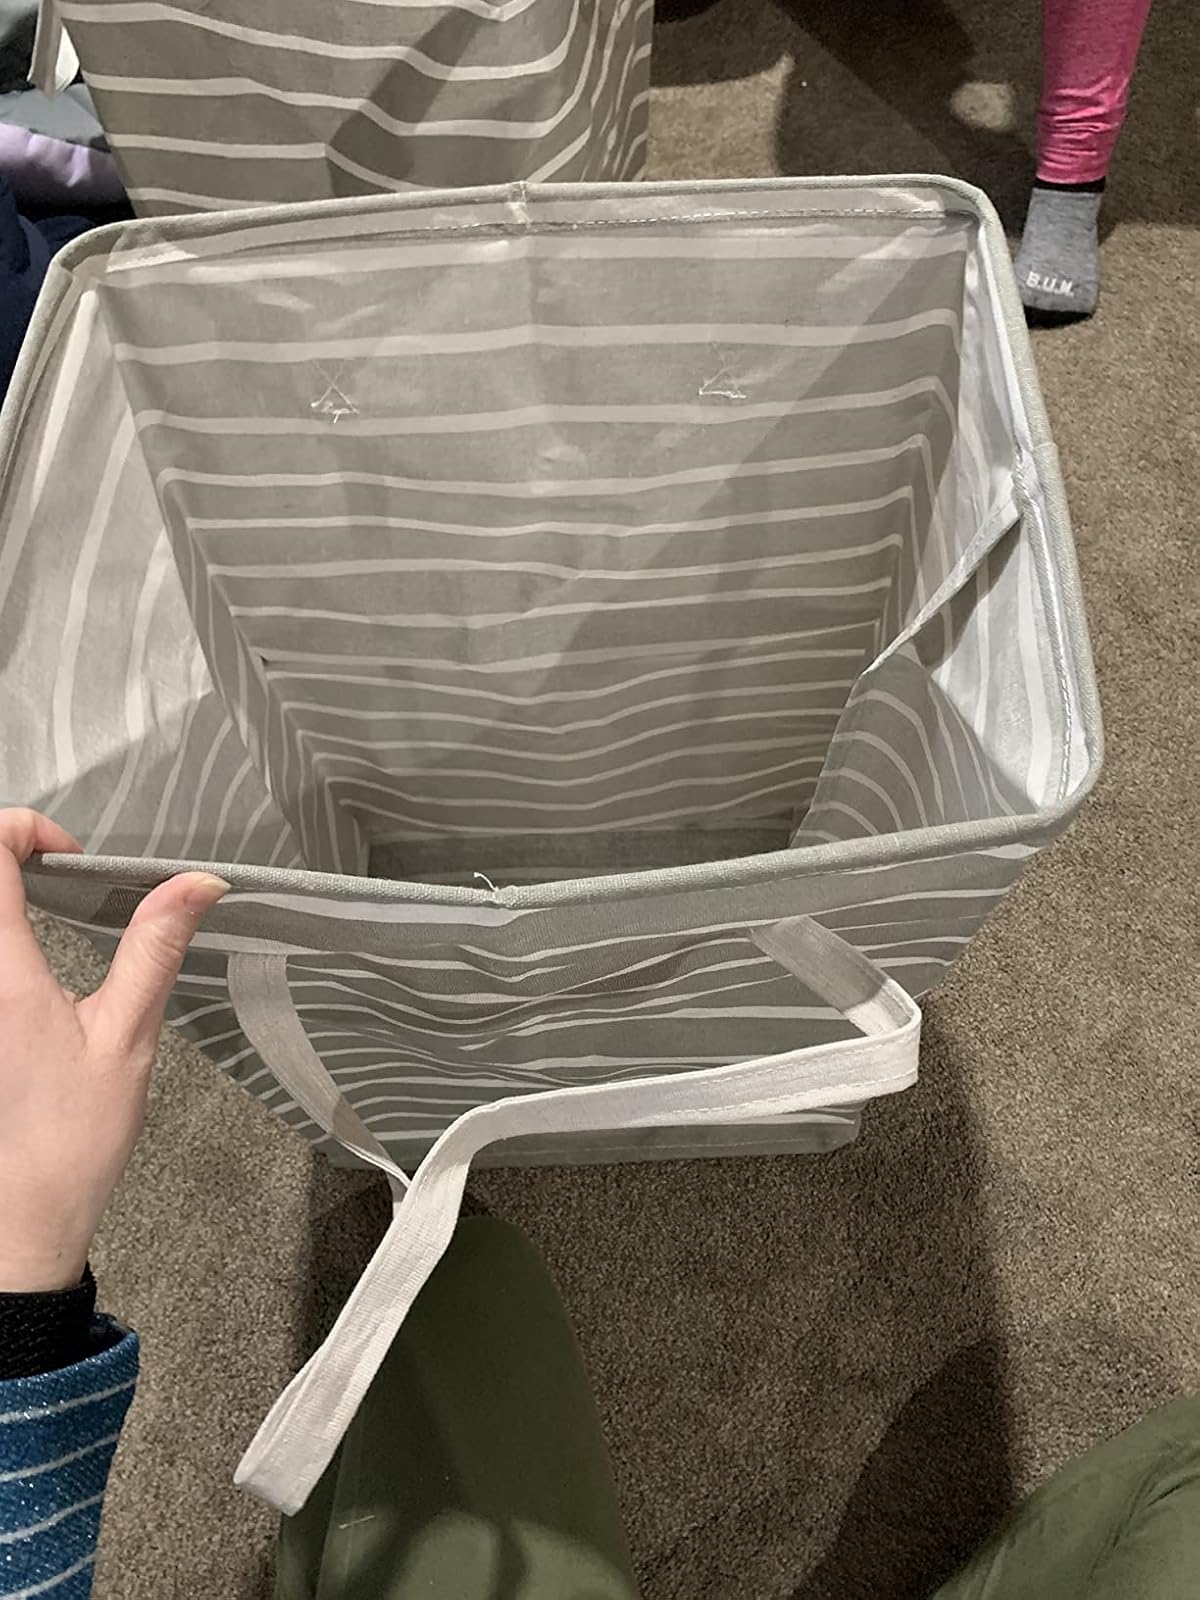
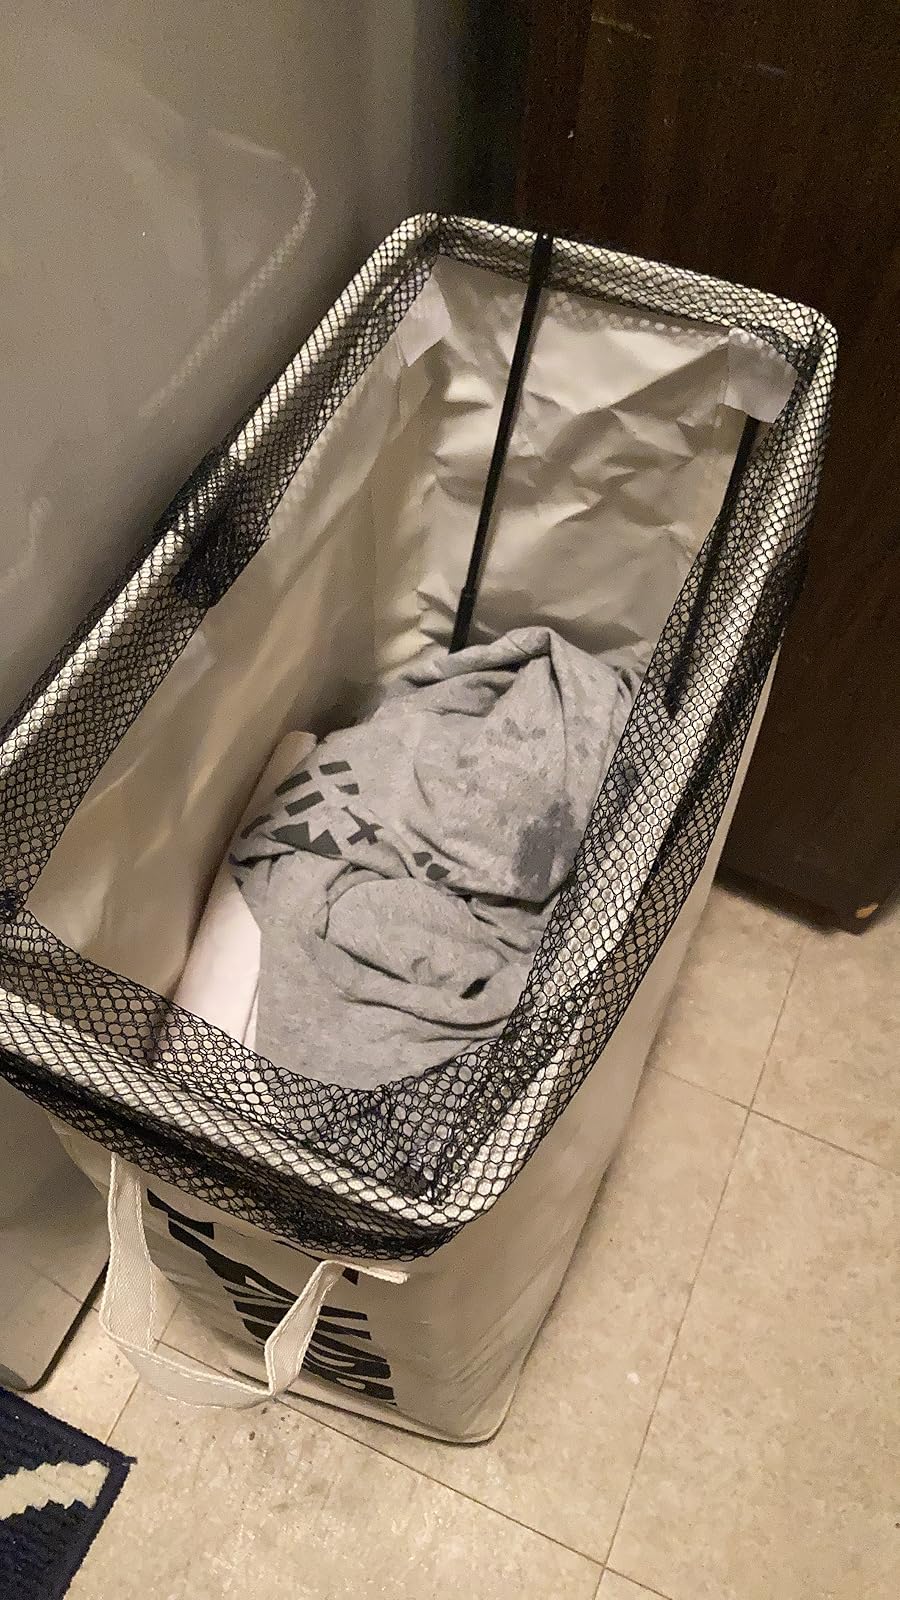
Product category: items_hamper
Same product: no